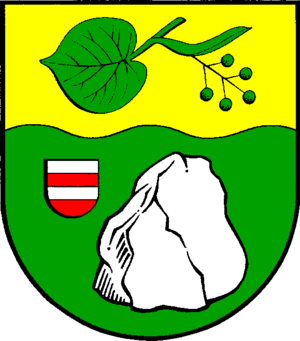
Lindau est une municipalité allemande située dans le land du Schleswig-Holstein et dans l'arrondissement de Rendsburg-Eckernförde. En 2015, sa population est de 1 284 habitants.